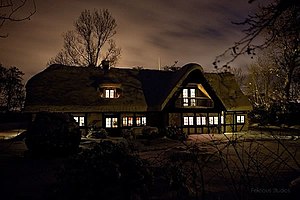
Uglebjerg Gamle Mølle
Uglebjerg Gamle Mølle December 2009
Uglebjerg Vandmølle er et gammelt bindingsværkskompleks beliggende på det vestlige Fyn. Det regnes i dag for at være én af Danmarks ældste tilbageværende bygninger, sandsynligvis grundlagt af munke i 1500-tallet.